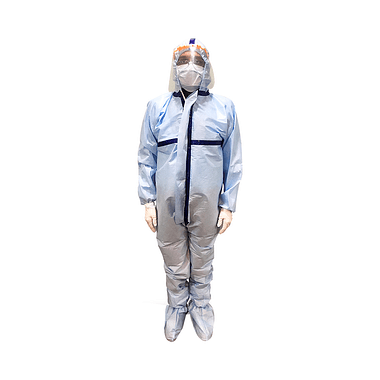
Objects detected:
Face_Shield
Mask
Coverall